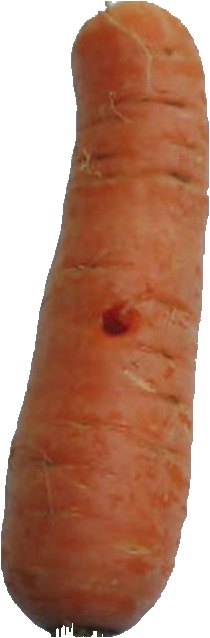
Label: carrot_1